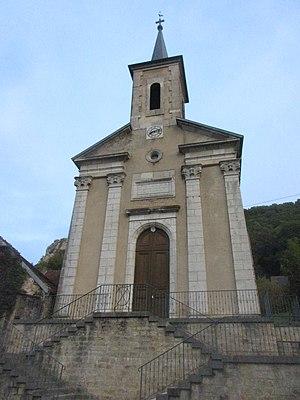
Église Saint-Étienne de Pretin.
Pretin est une commune française située dans le département du Jura, en région Bourgogne-Franche-Comté.